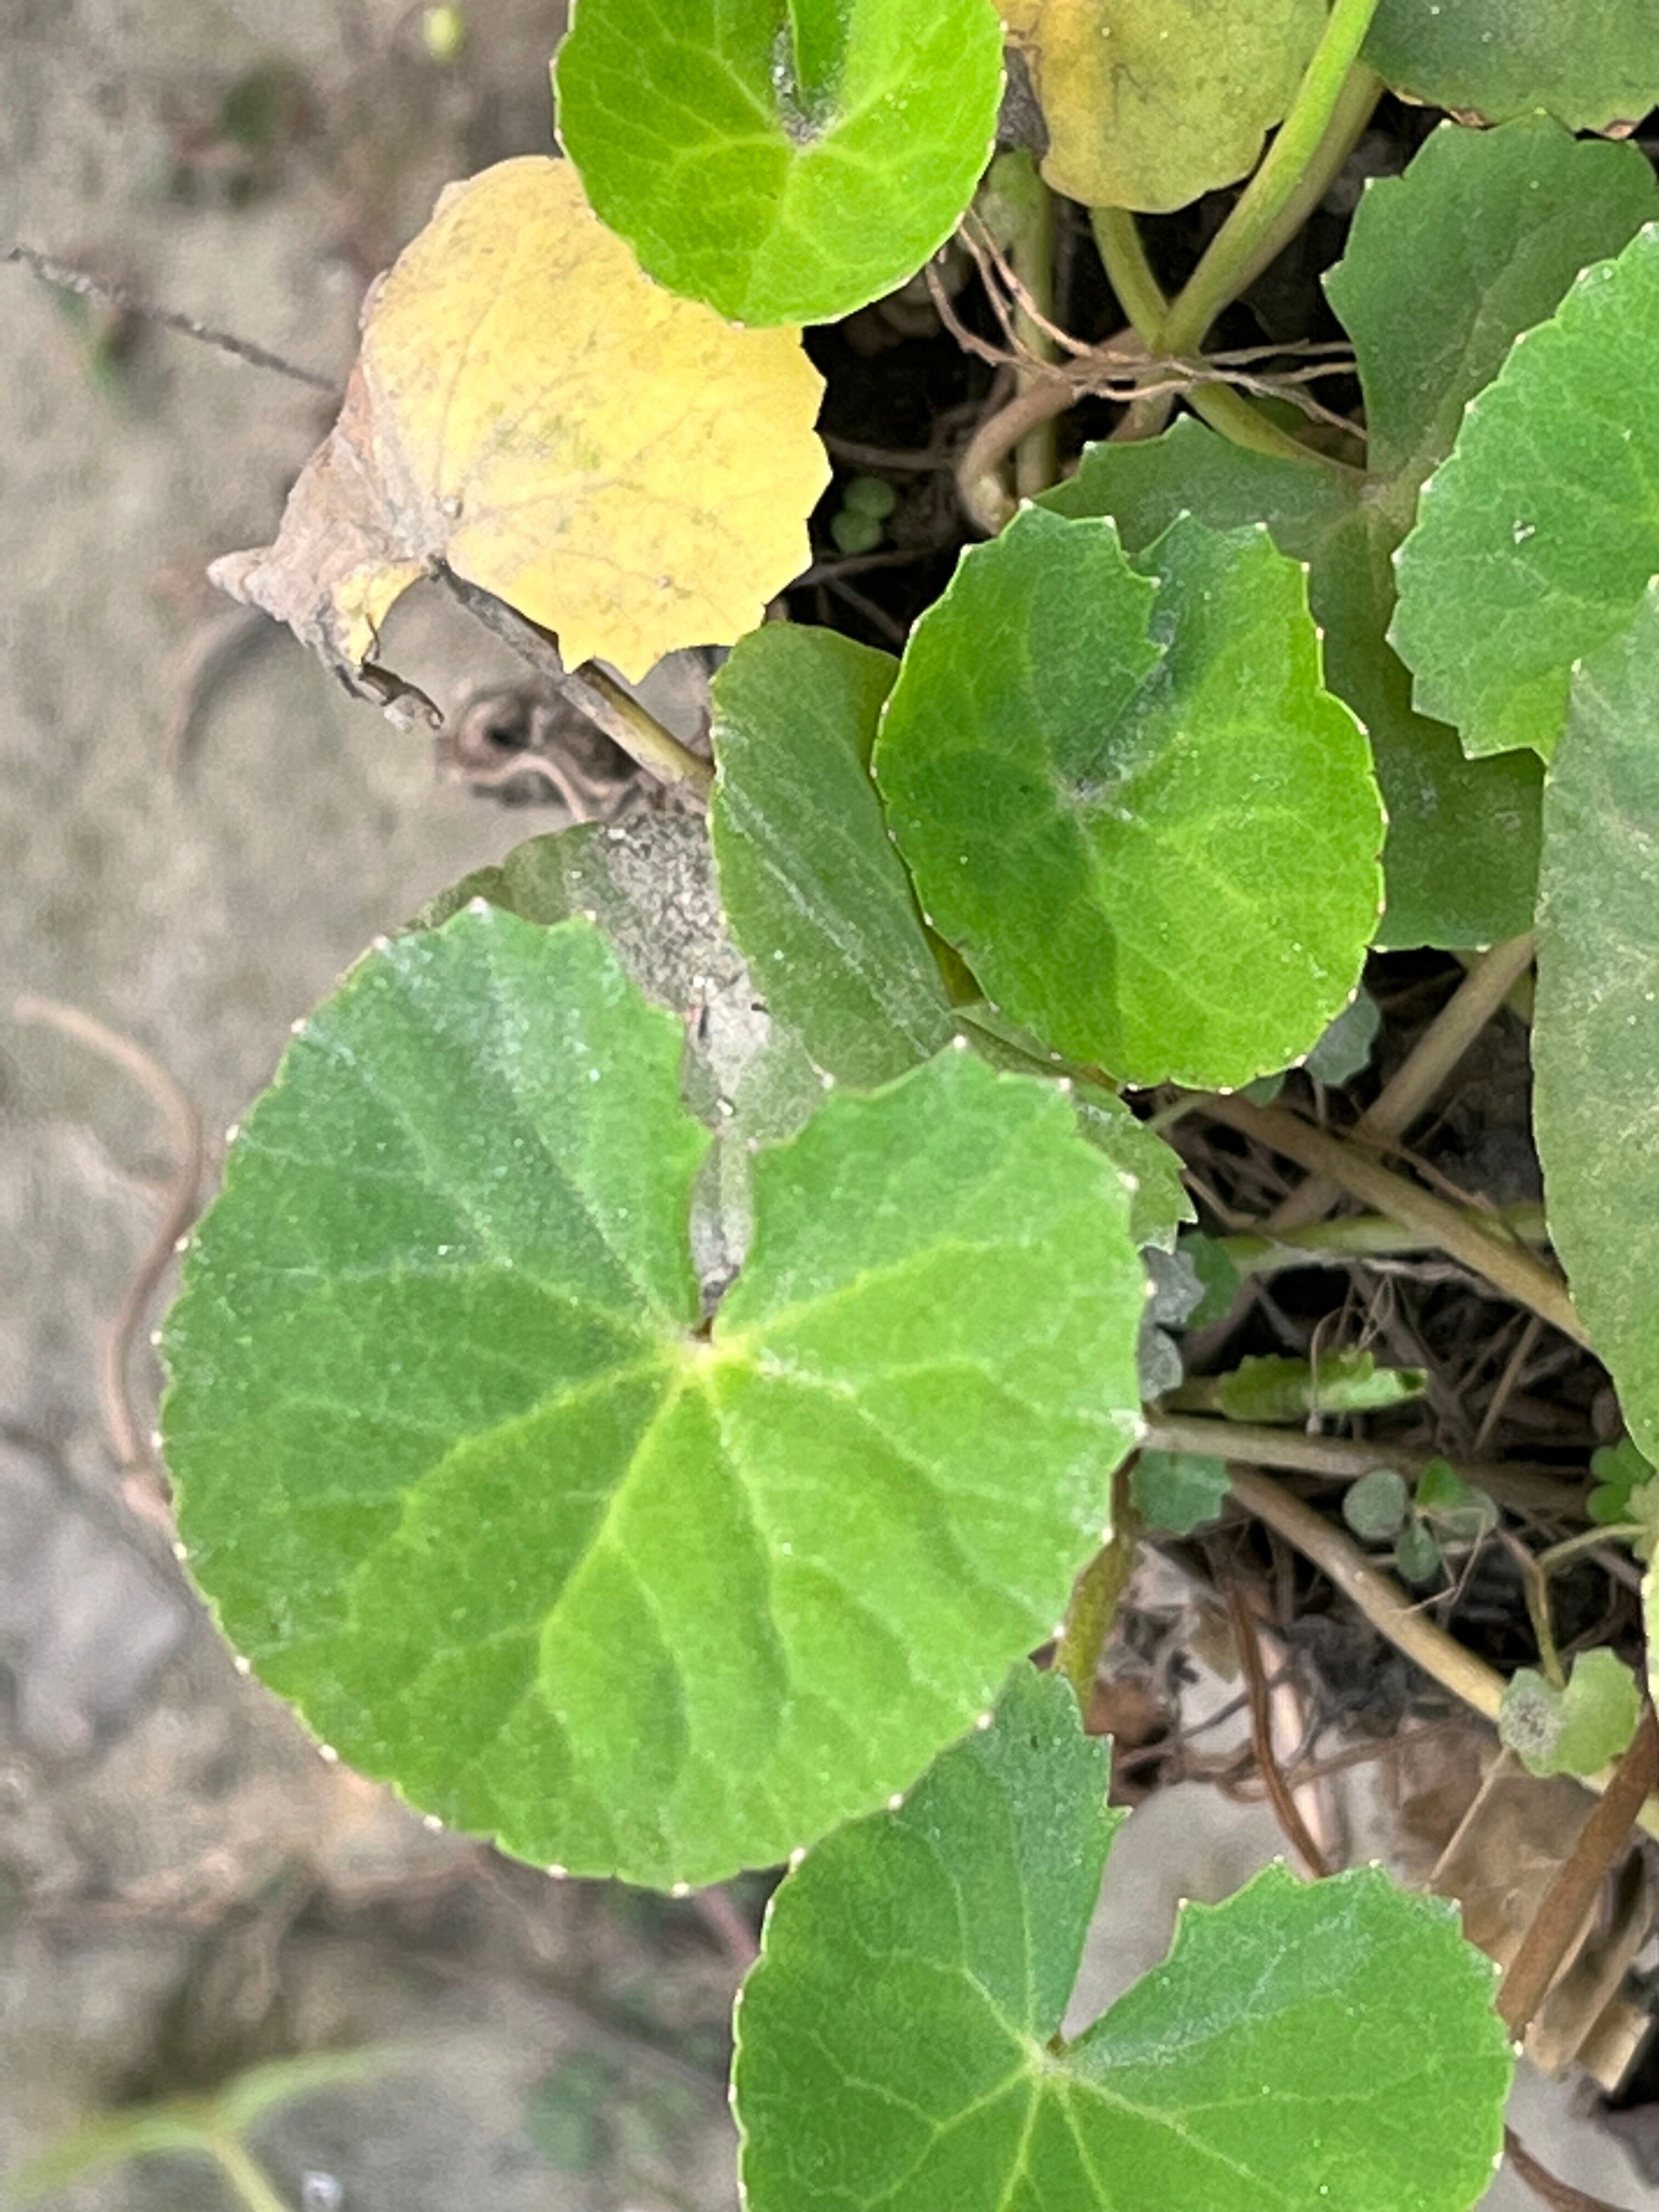
Plant species: centella-asiatica